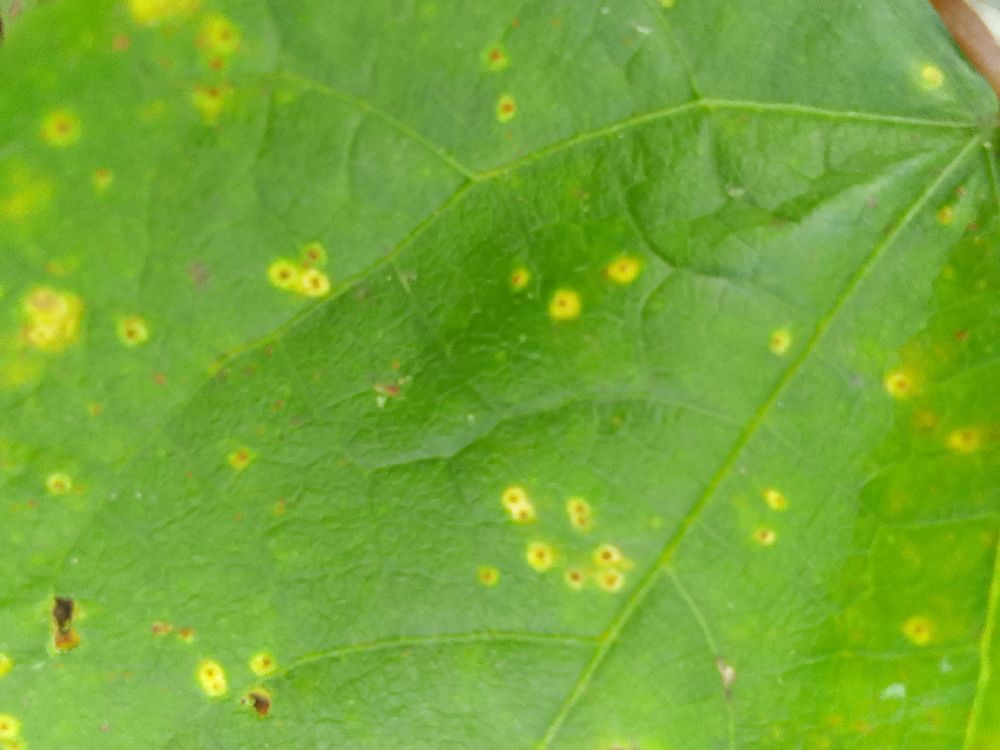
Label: rust